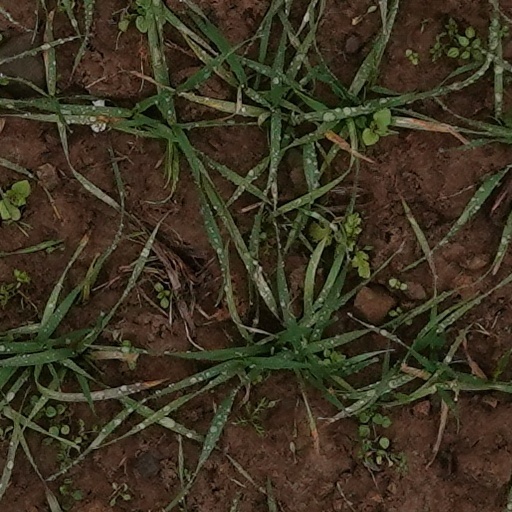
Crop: wheat